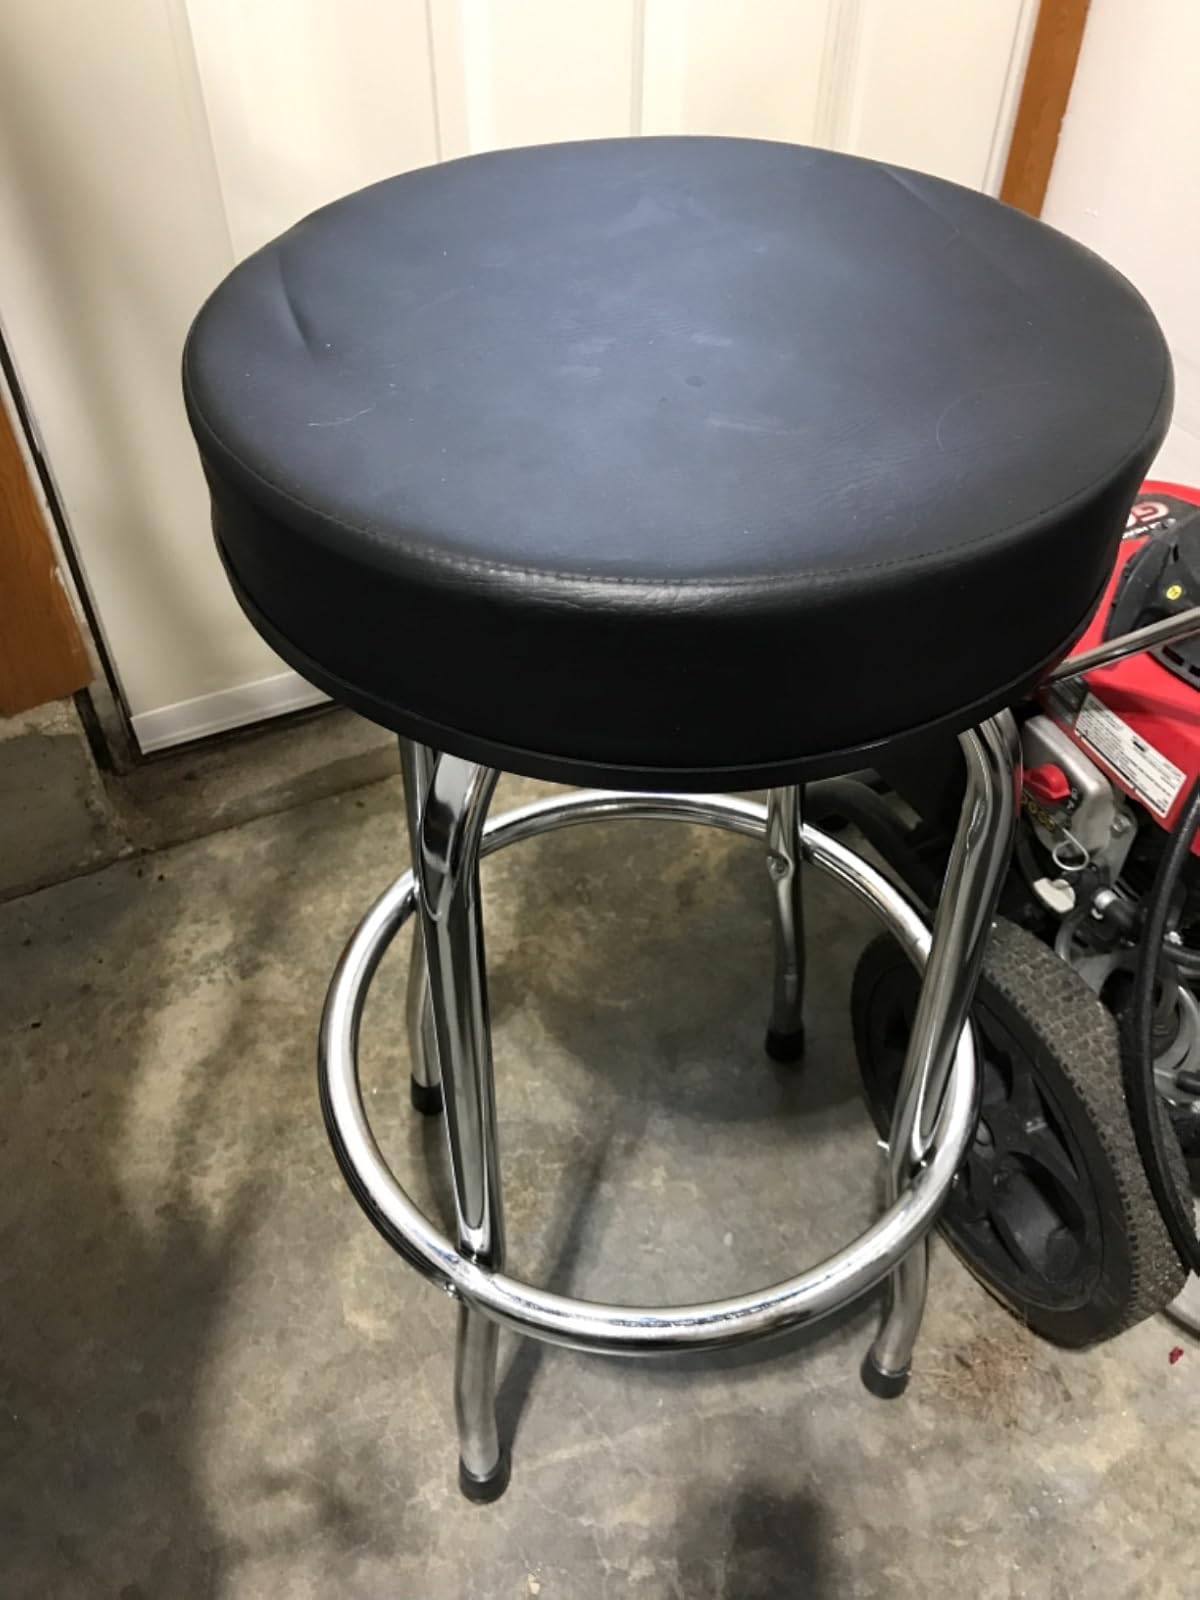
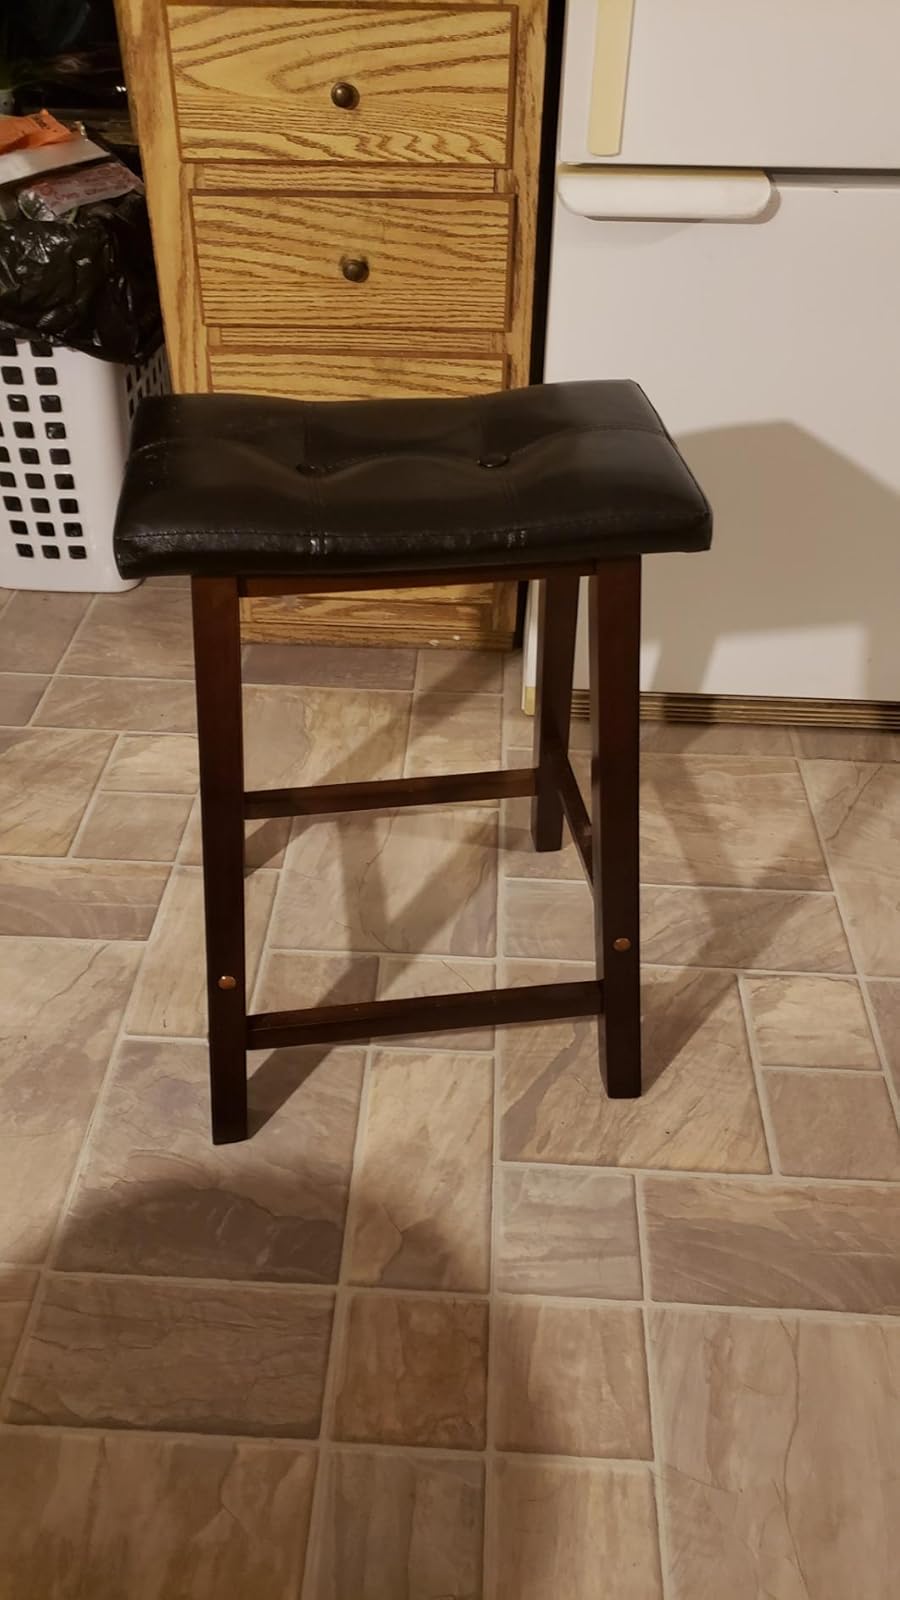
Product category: stool
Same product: no